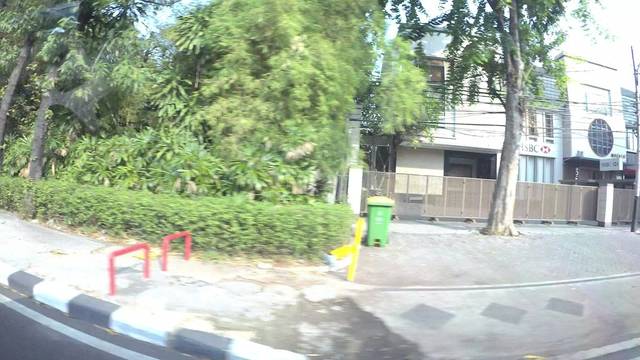
Region: Indonesia
Coordinates: -6.231, 106.796